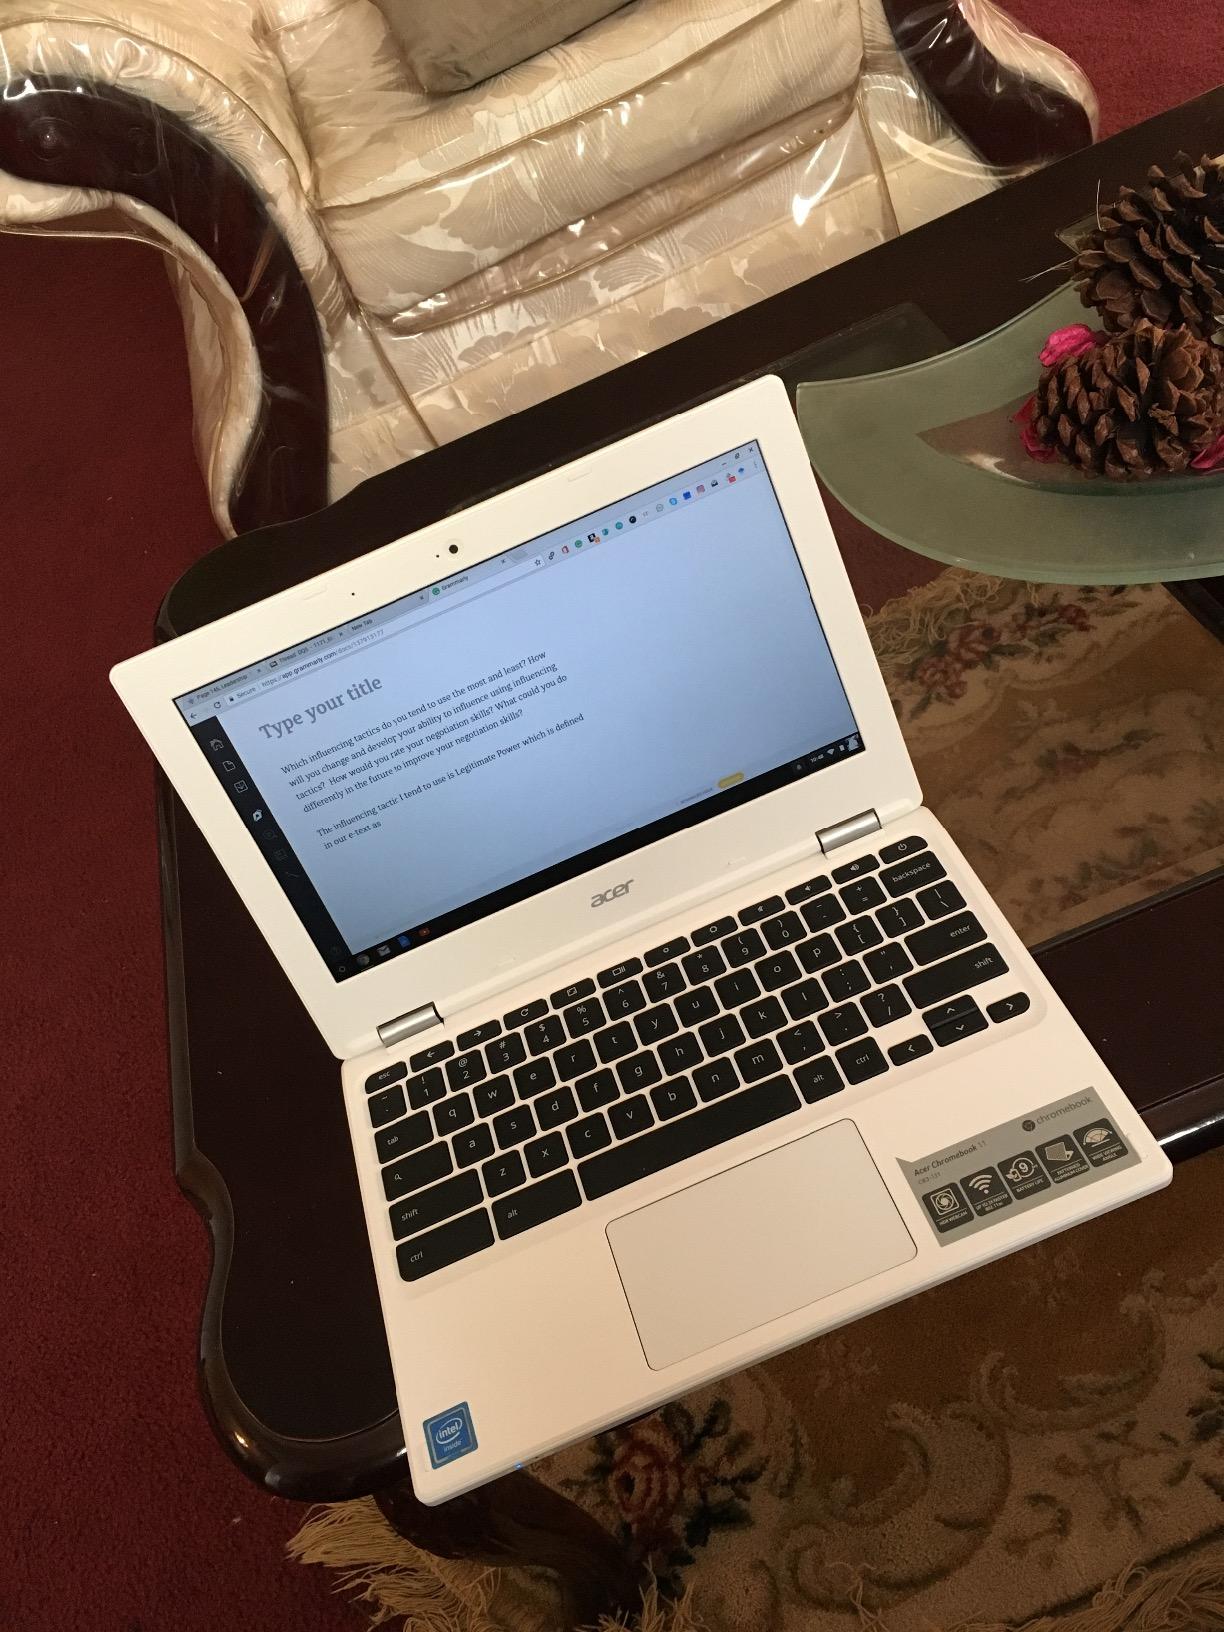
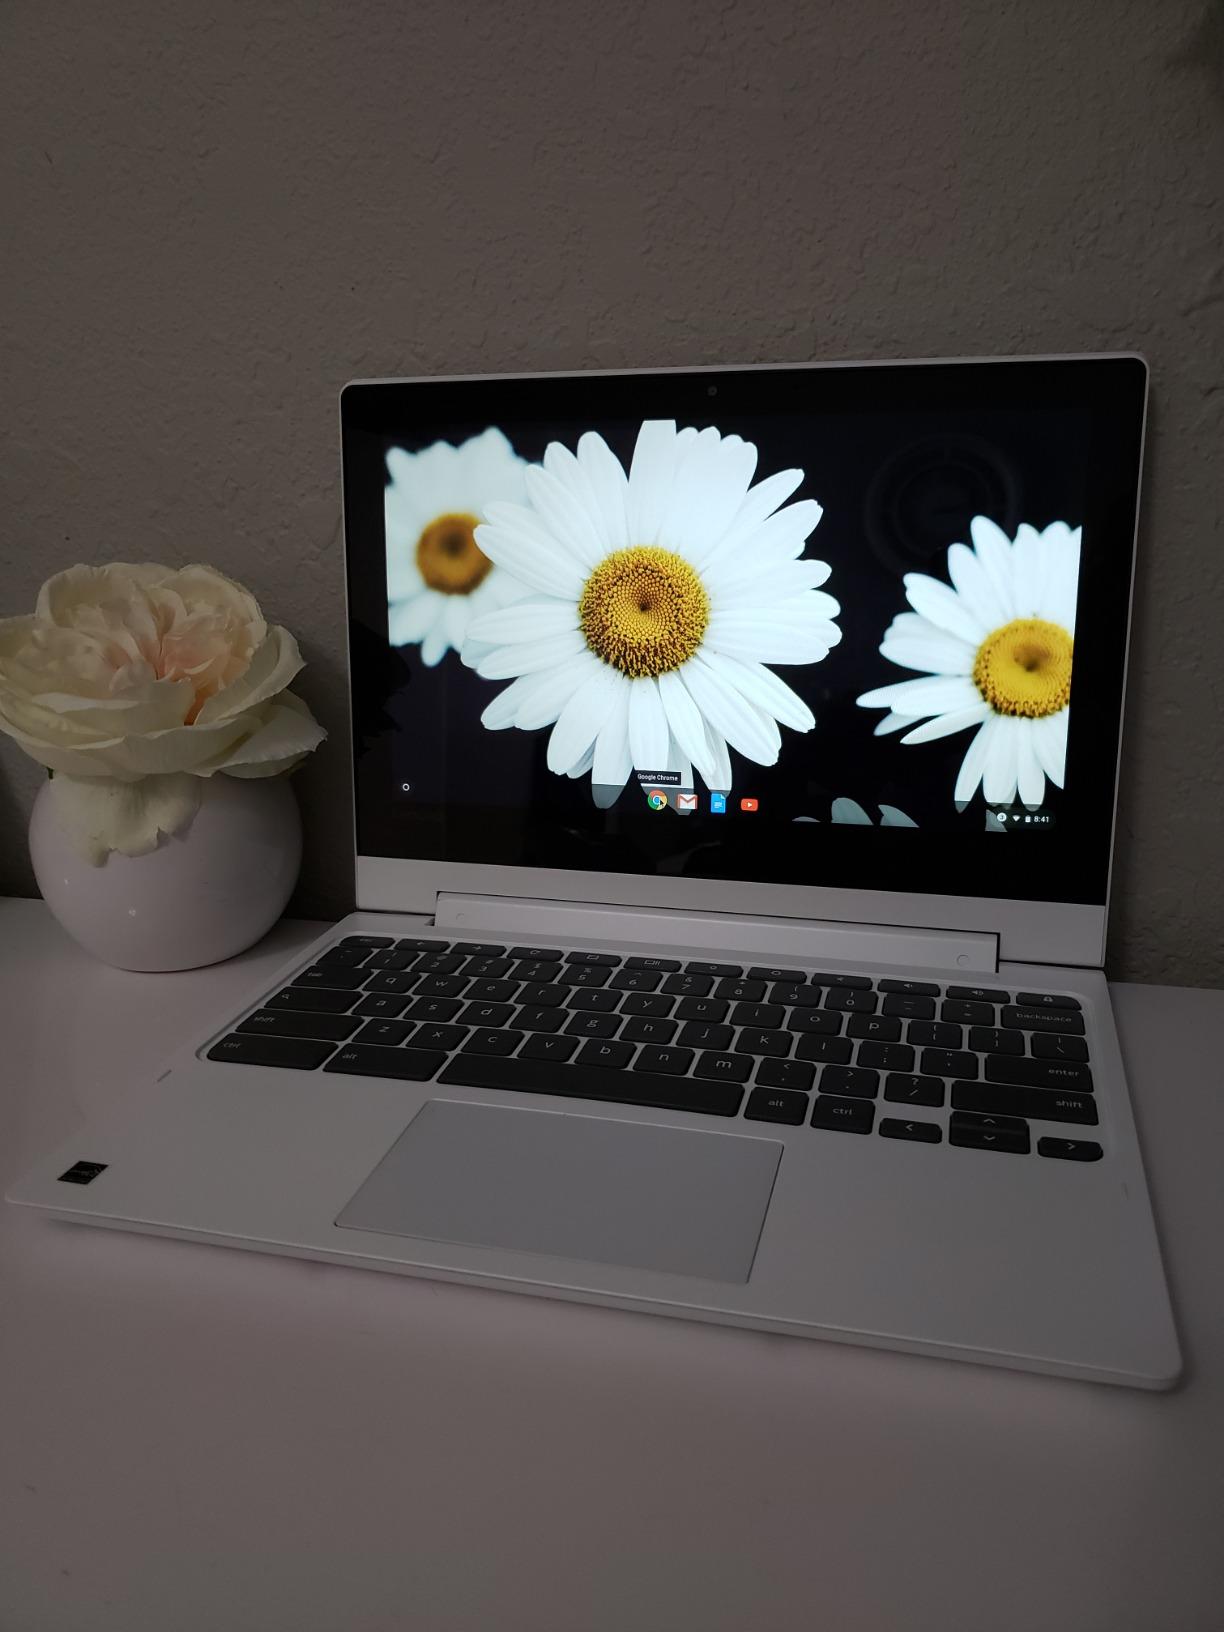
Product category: laptop
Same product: no